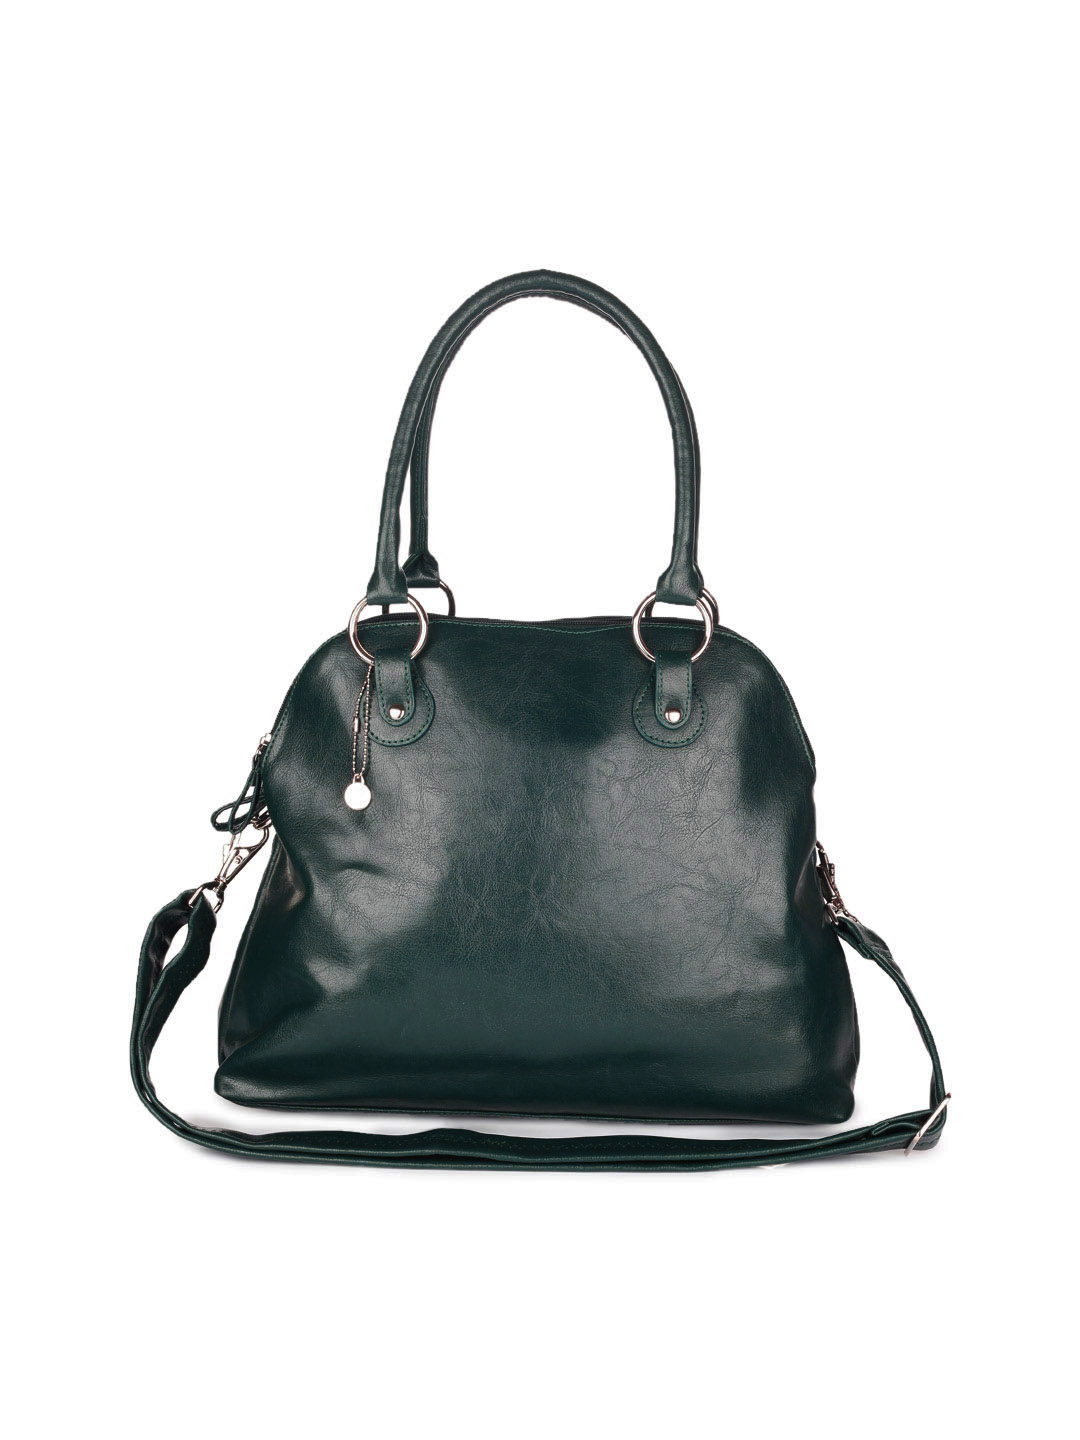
Baggit Women Teal Pride Jack Handbag
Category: Accessories / Bags / Handbags
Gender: Women
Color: Teal
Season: Summer 2012
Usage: Casual